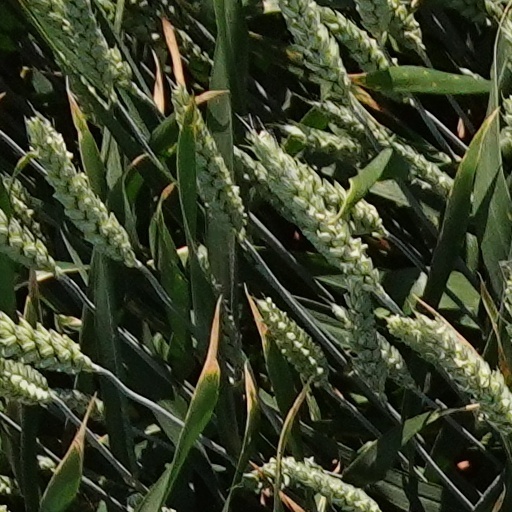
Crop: wheat